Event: Nepal Earthquake
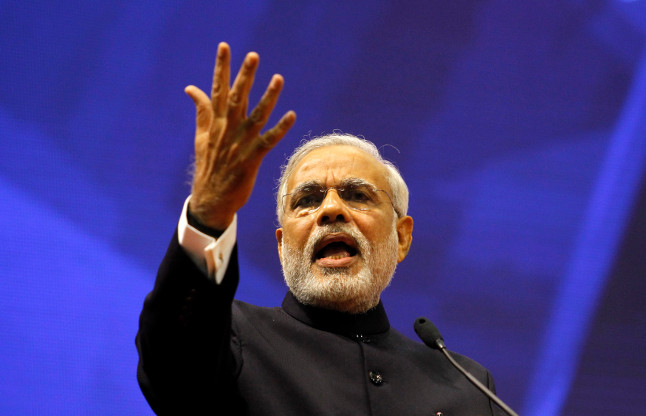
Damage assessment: no_damage